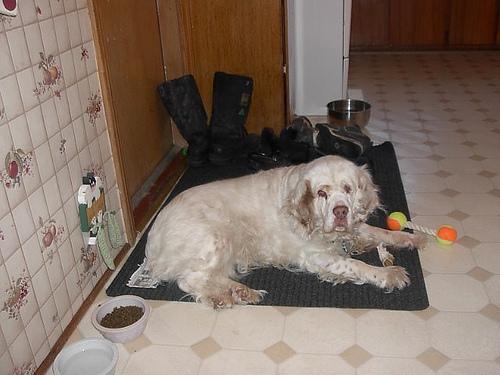
clumber